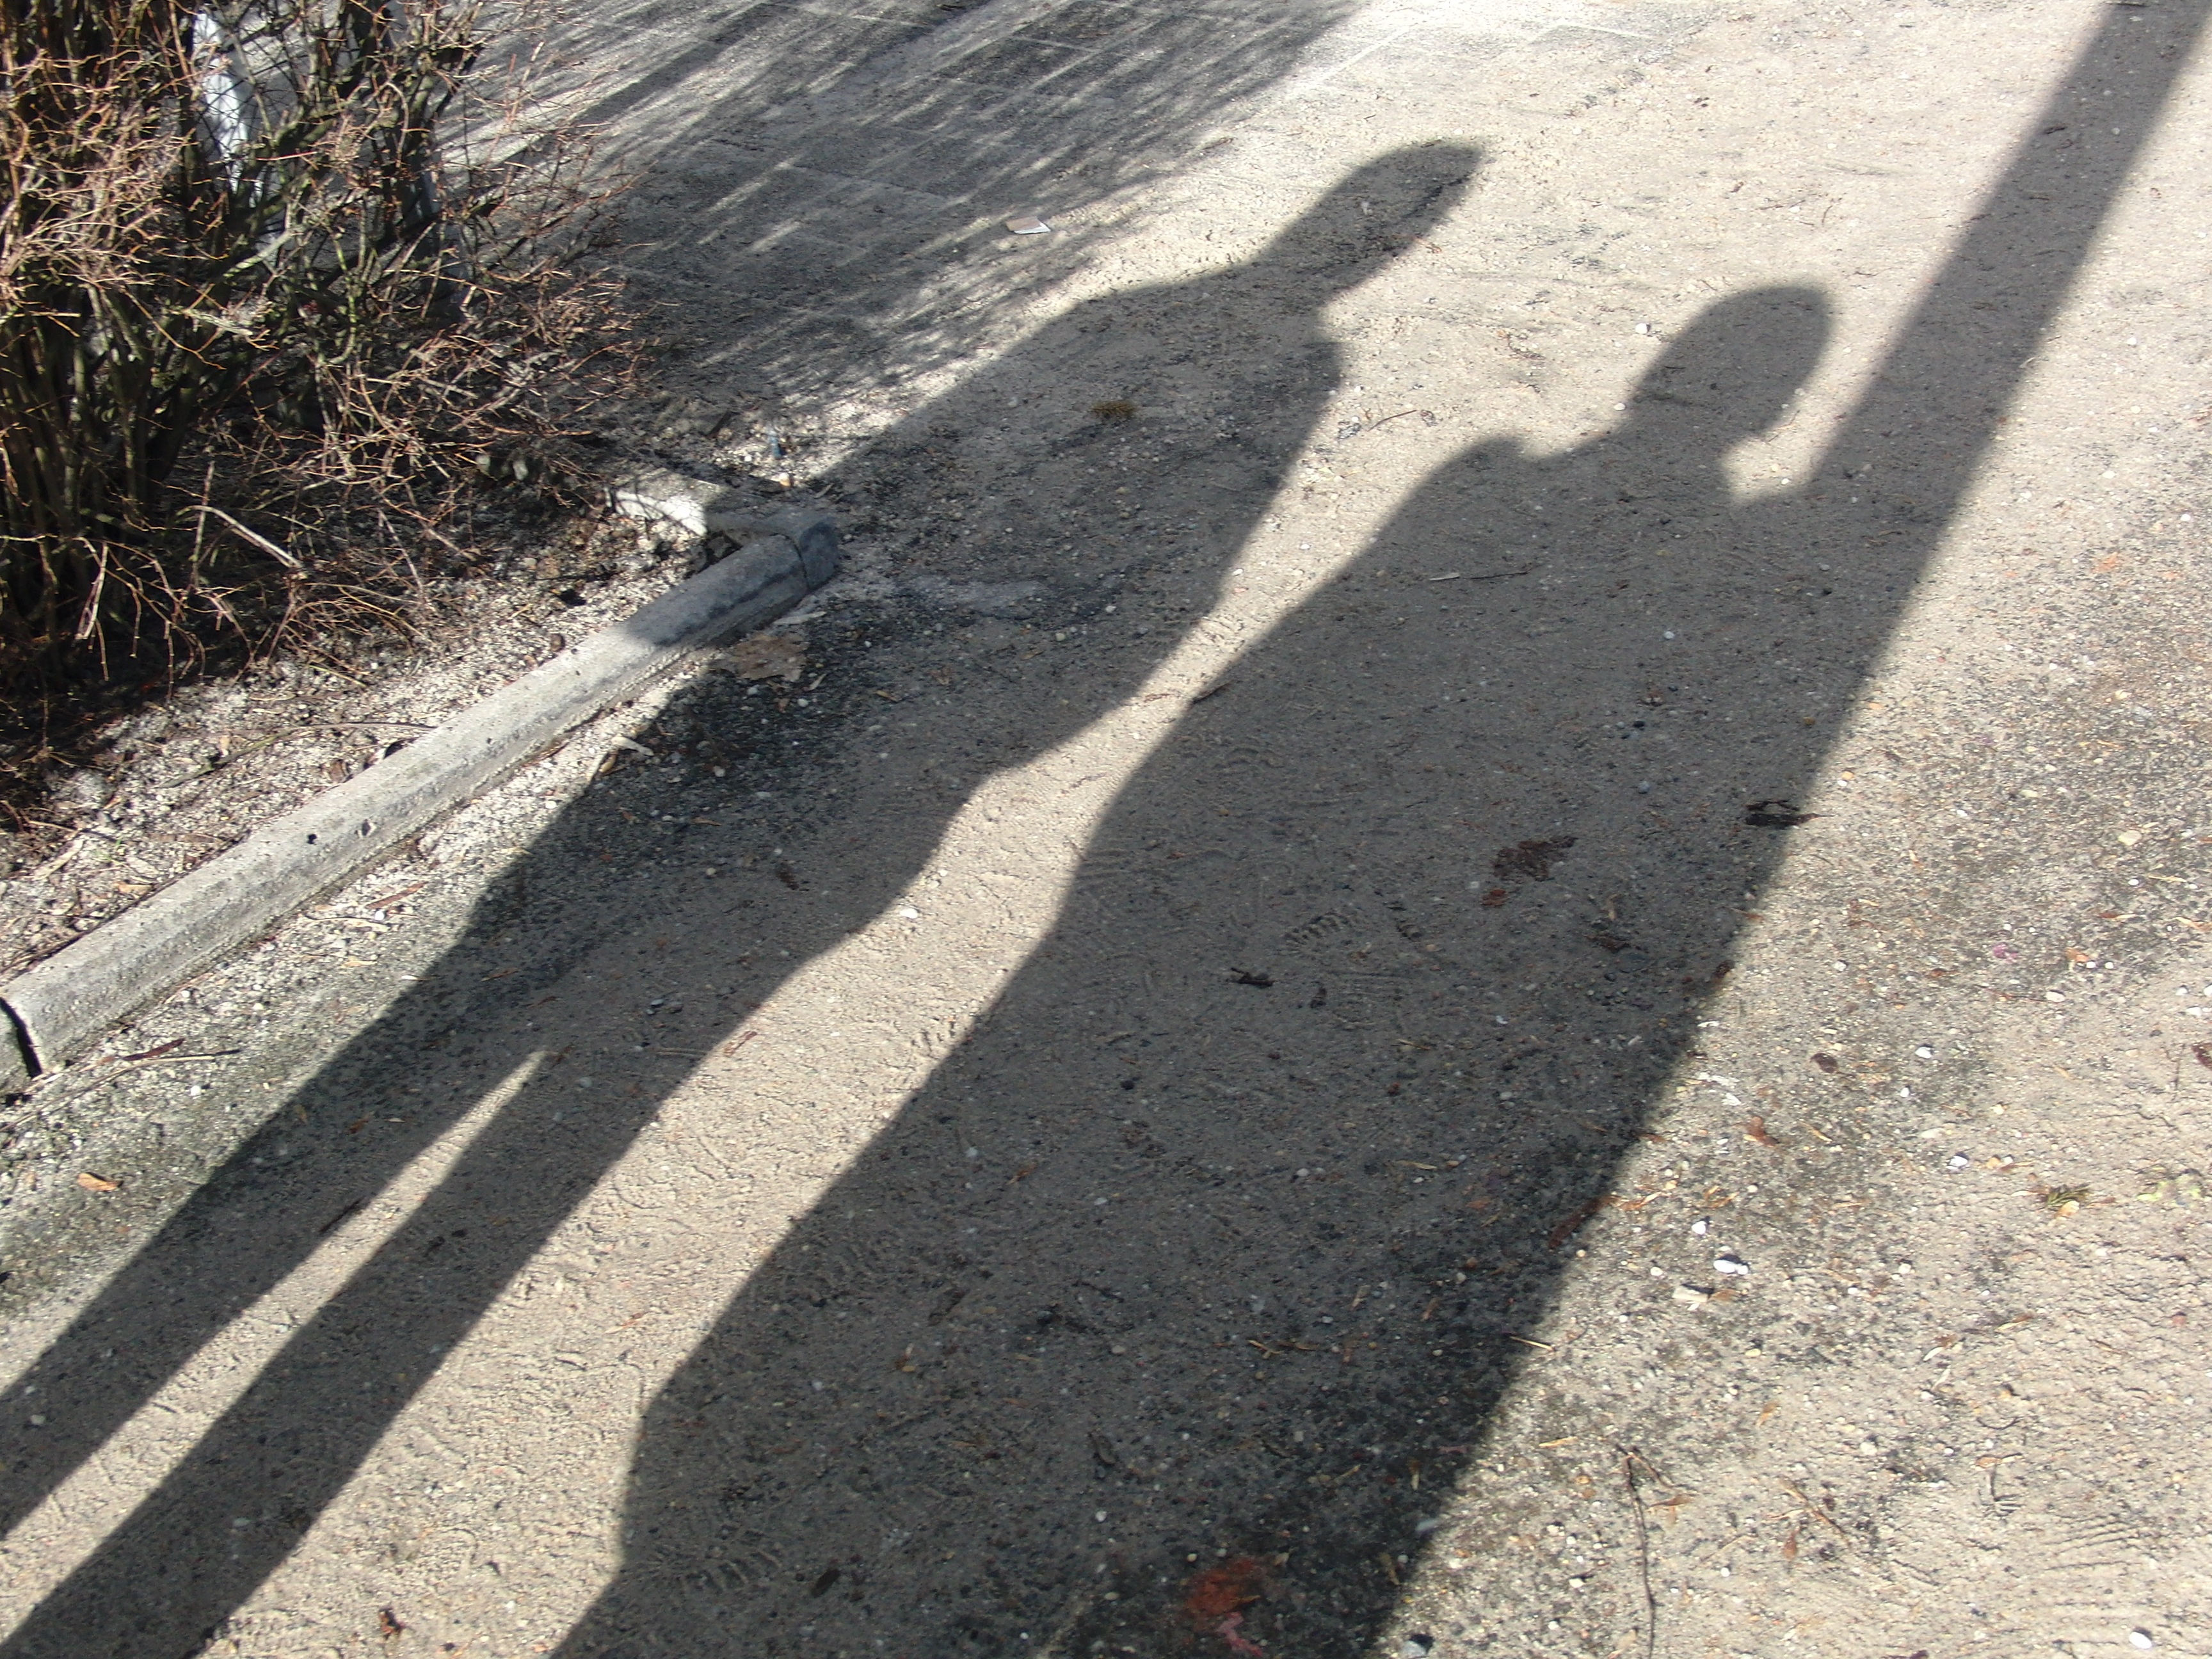
road, sidewalk, asphalt, line, shadow, soil, human, lane, infrastructure, zebra crossing, personal, shadow play, pedestrian crossing, road surface